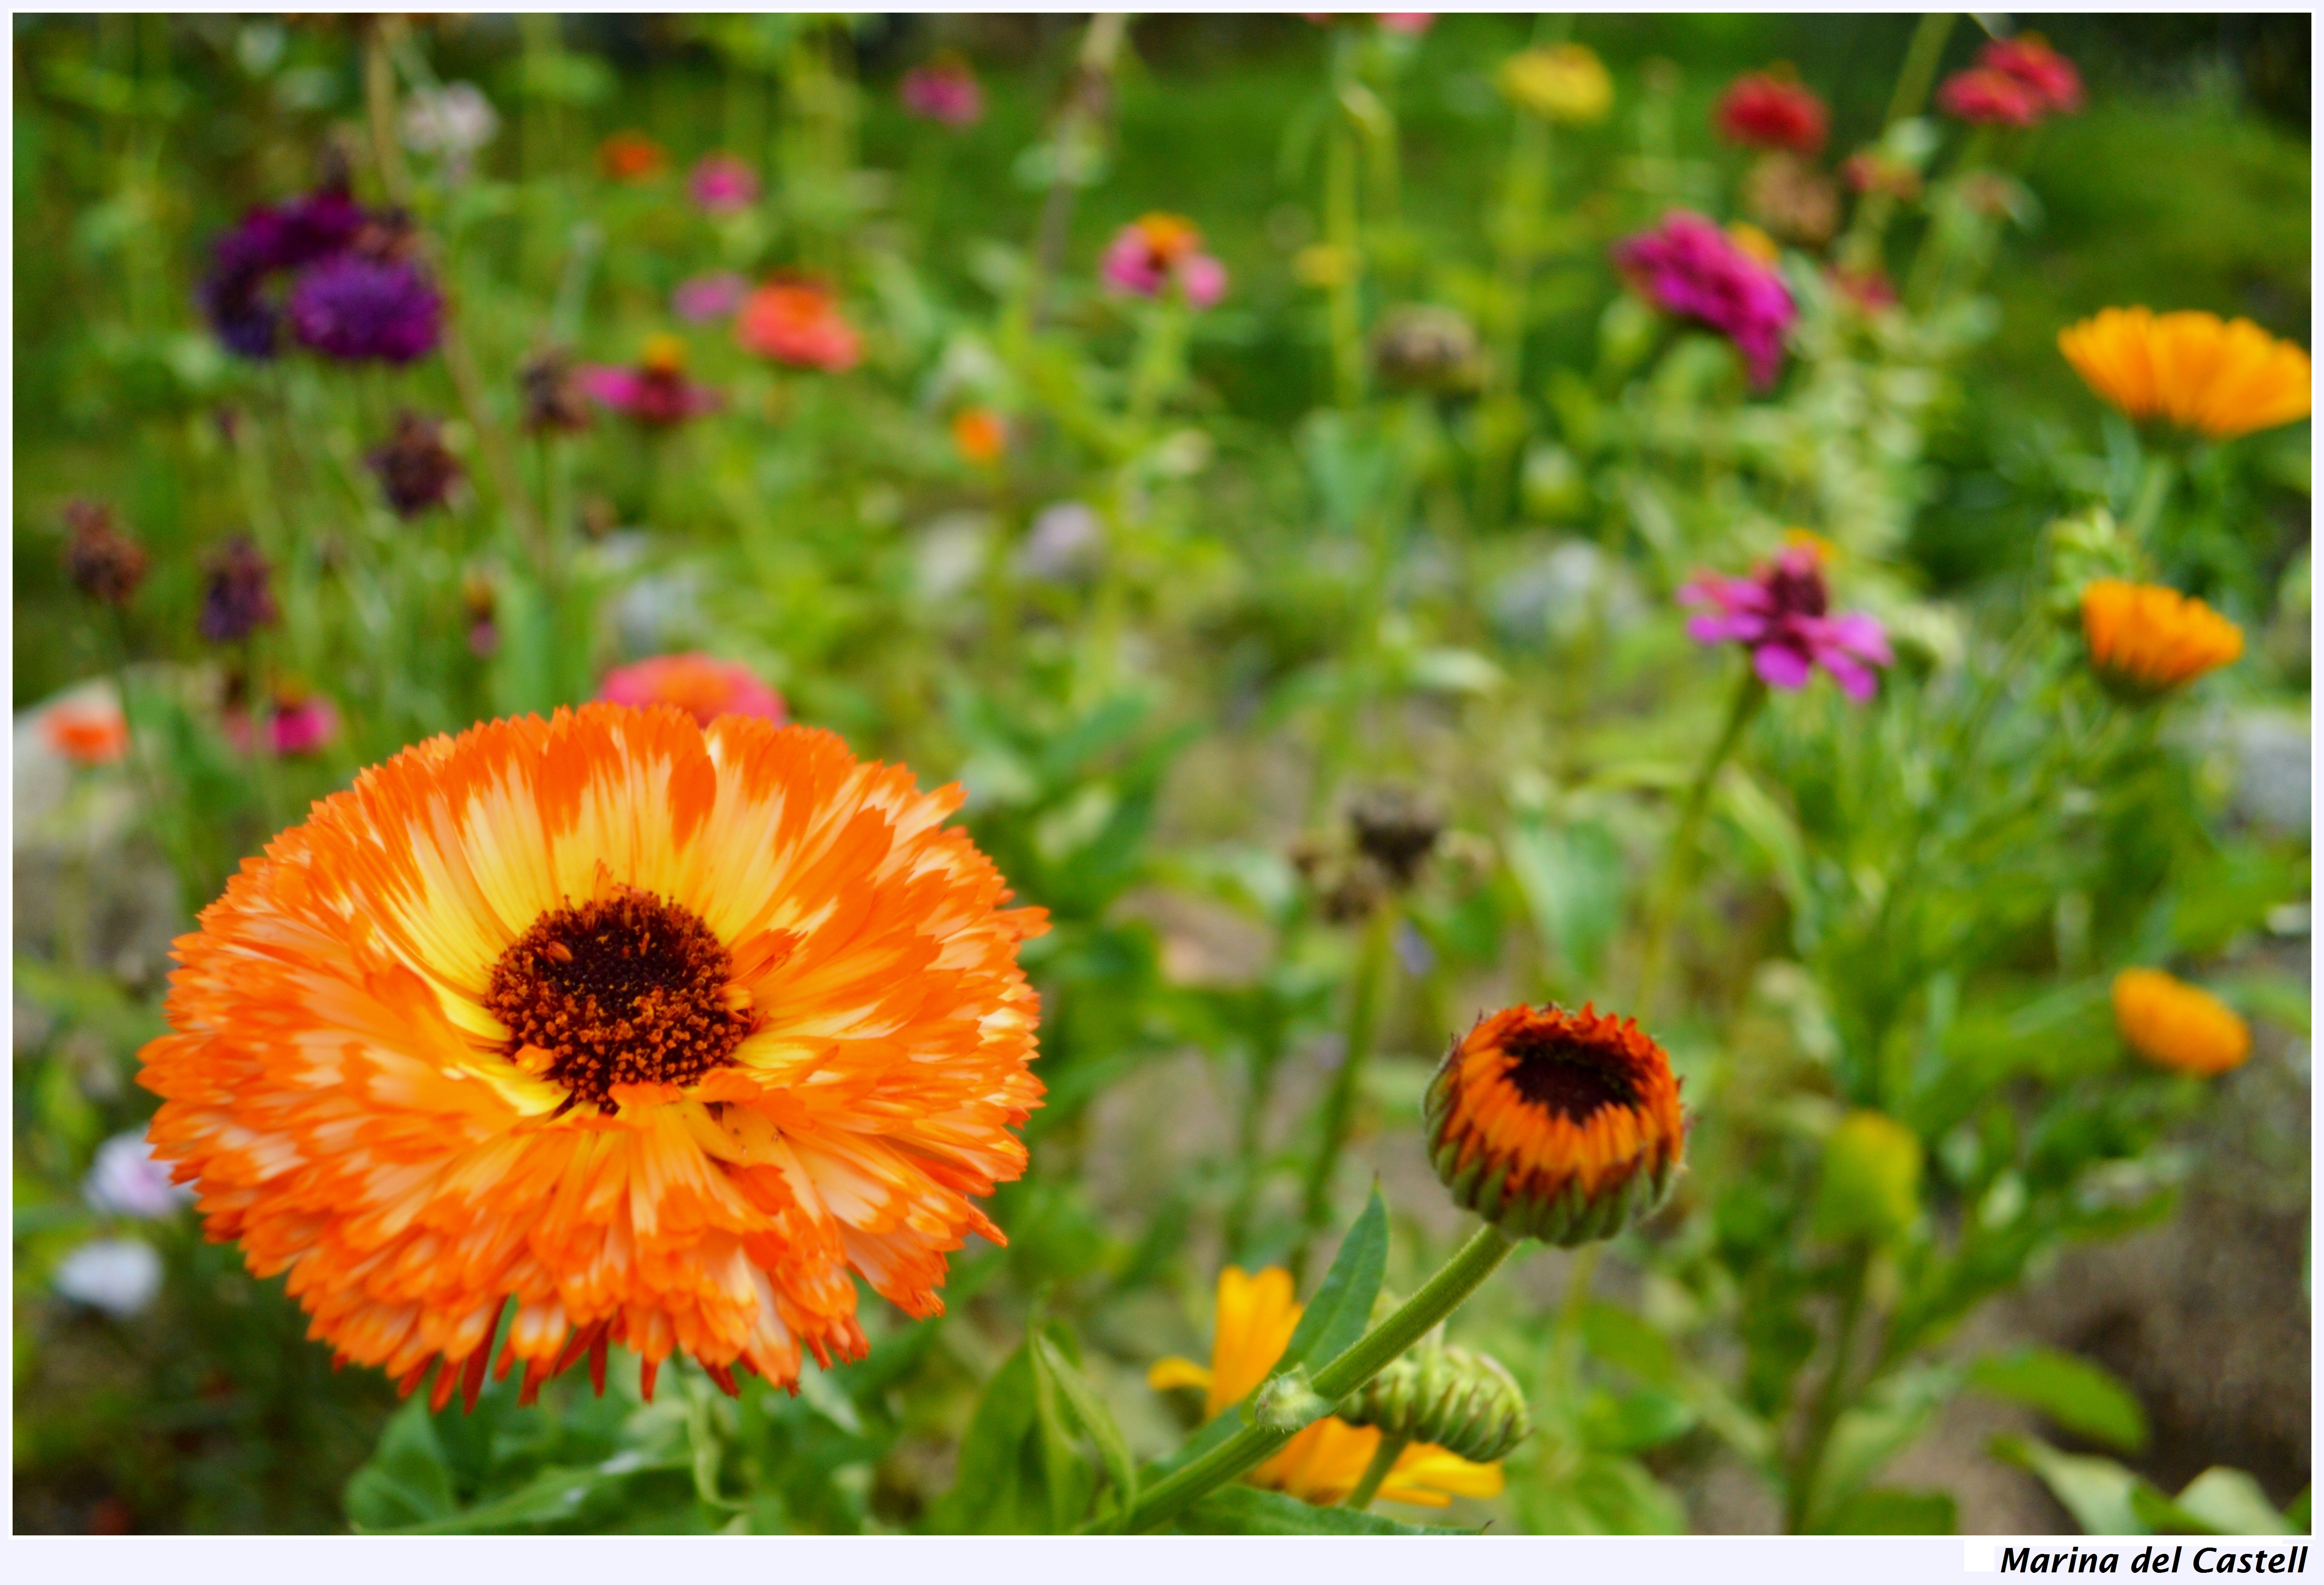
nature, plant, field, meadow, prairie, countryside, flower, petal, green, herb, color, botany, garden, flora, wildflower, colour, sunny, camp, gun, fleur, vert, couleur, flor, landschaft, garten, campo, jardin, verde, farbe, campagne, soleado, ensoleill, blume, sonnig, campagna, fiore, colore, verd, montseny, giardino, soleggiato, nectar, jard, awesomeblossoms, flowering plant, daisy family, calendula, annual plant, land plant